Echo

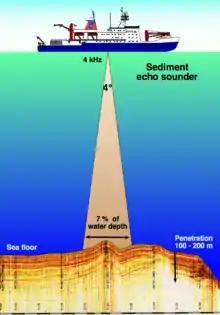
This illustration depicts the principle of sediment echo sounding, which uses a narrow beam of high energy and low frequency

The human ear cannot distinguish echo from the original direct sound if the delay is less than 1/10 a second. The speed of sound in dry air is approximately 341m/s at a temperature of 25°C. Therefore, the reflecting object must be more than from the sound source for the echo to be perceived by a person at the source. When a sound produces an echo in two seconds, the reflecting object is away. In nature, canyon walls or rock cliffs facing water are the most common natural settings for hearing echoes. The echo strength is frequently measured in sound pressure level (SPL) relative to the directly transmitted wave. Echoes may be desirable (as in systems).